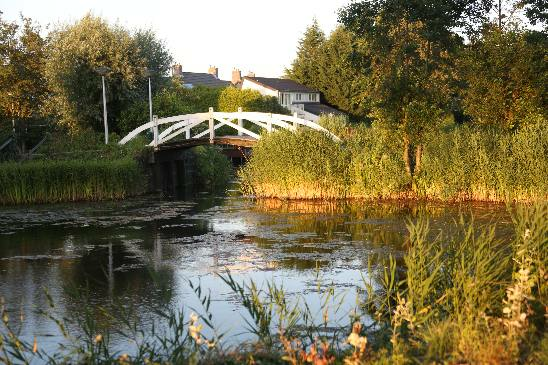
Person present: No